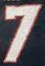
Number: 7